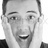
Emotion: surprise